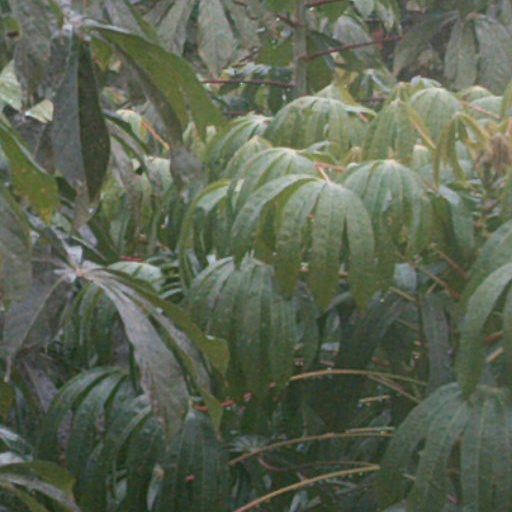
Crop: cassava